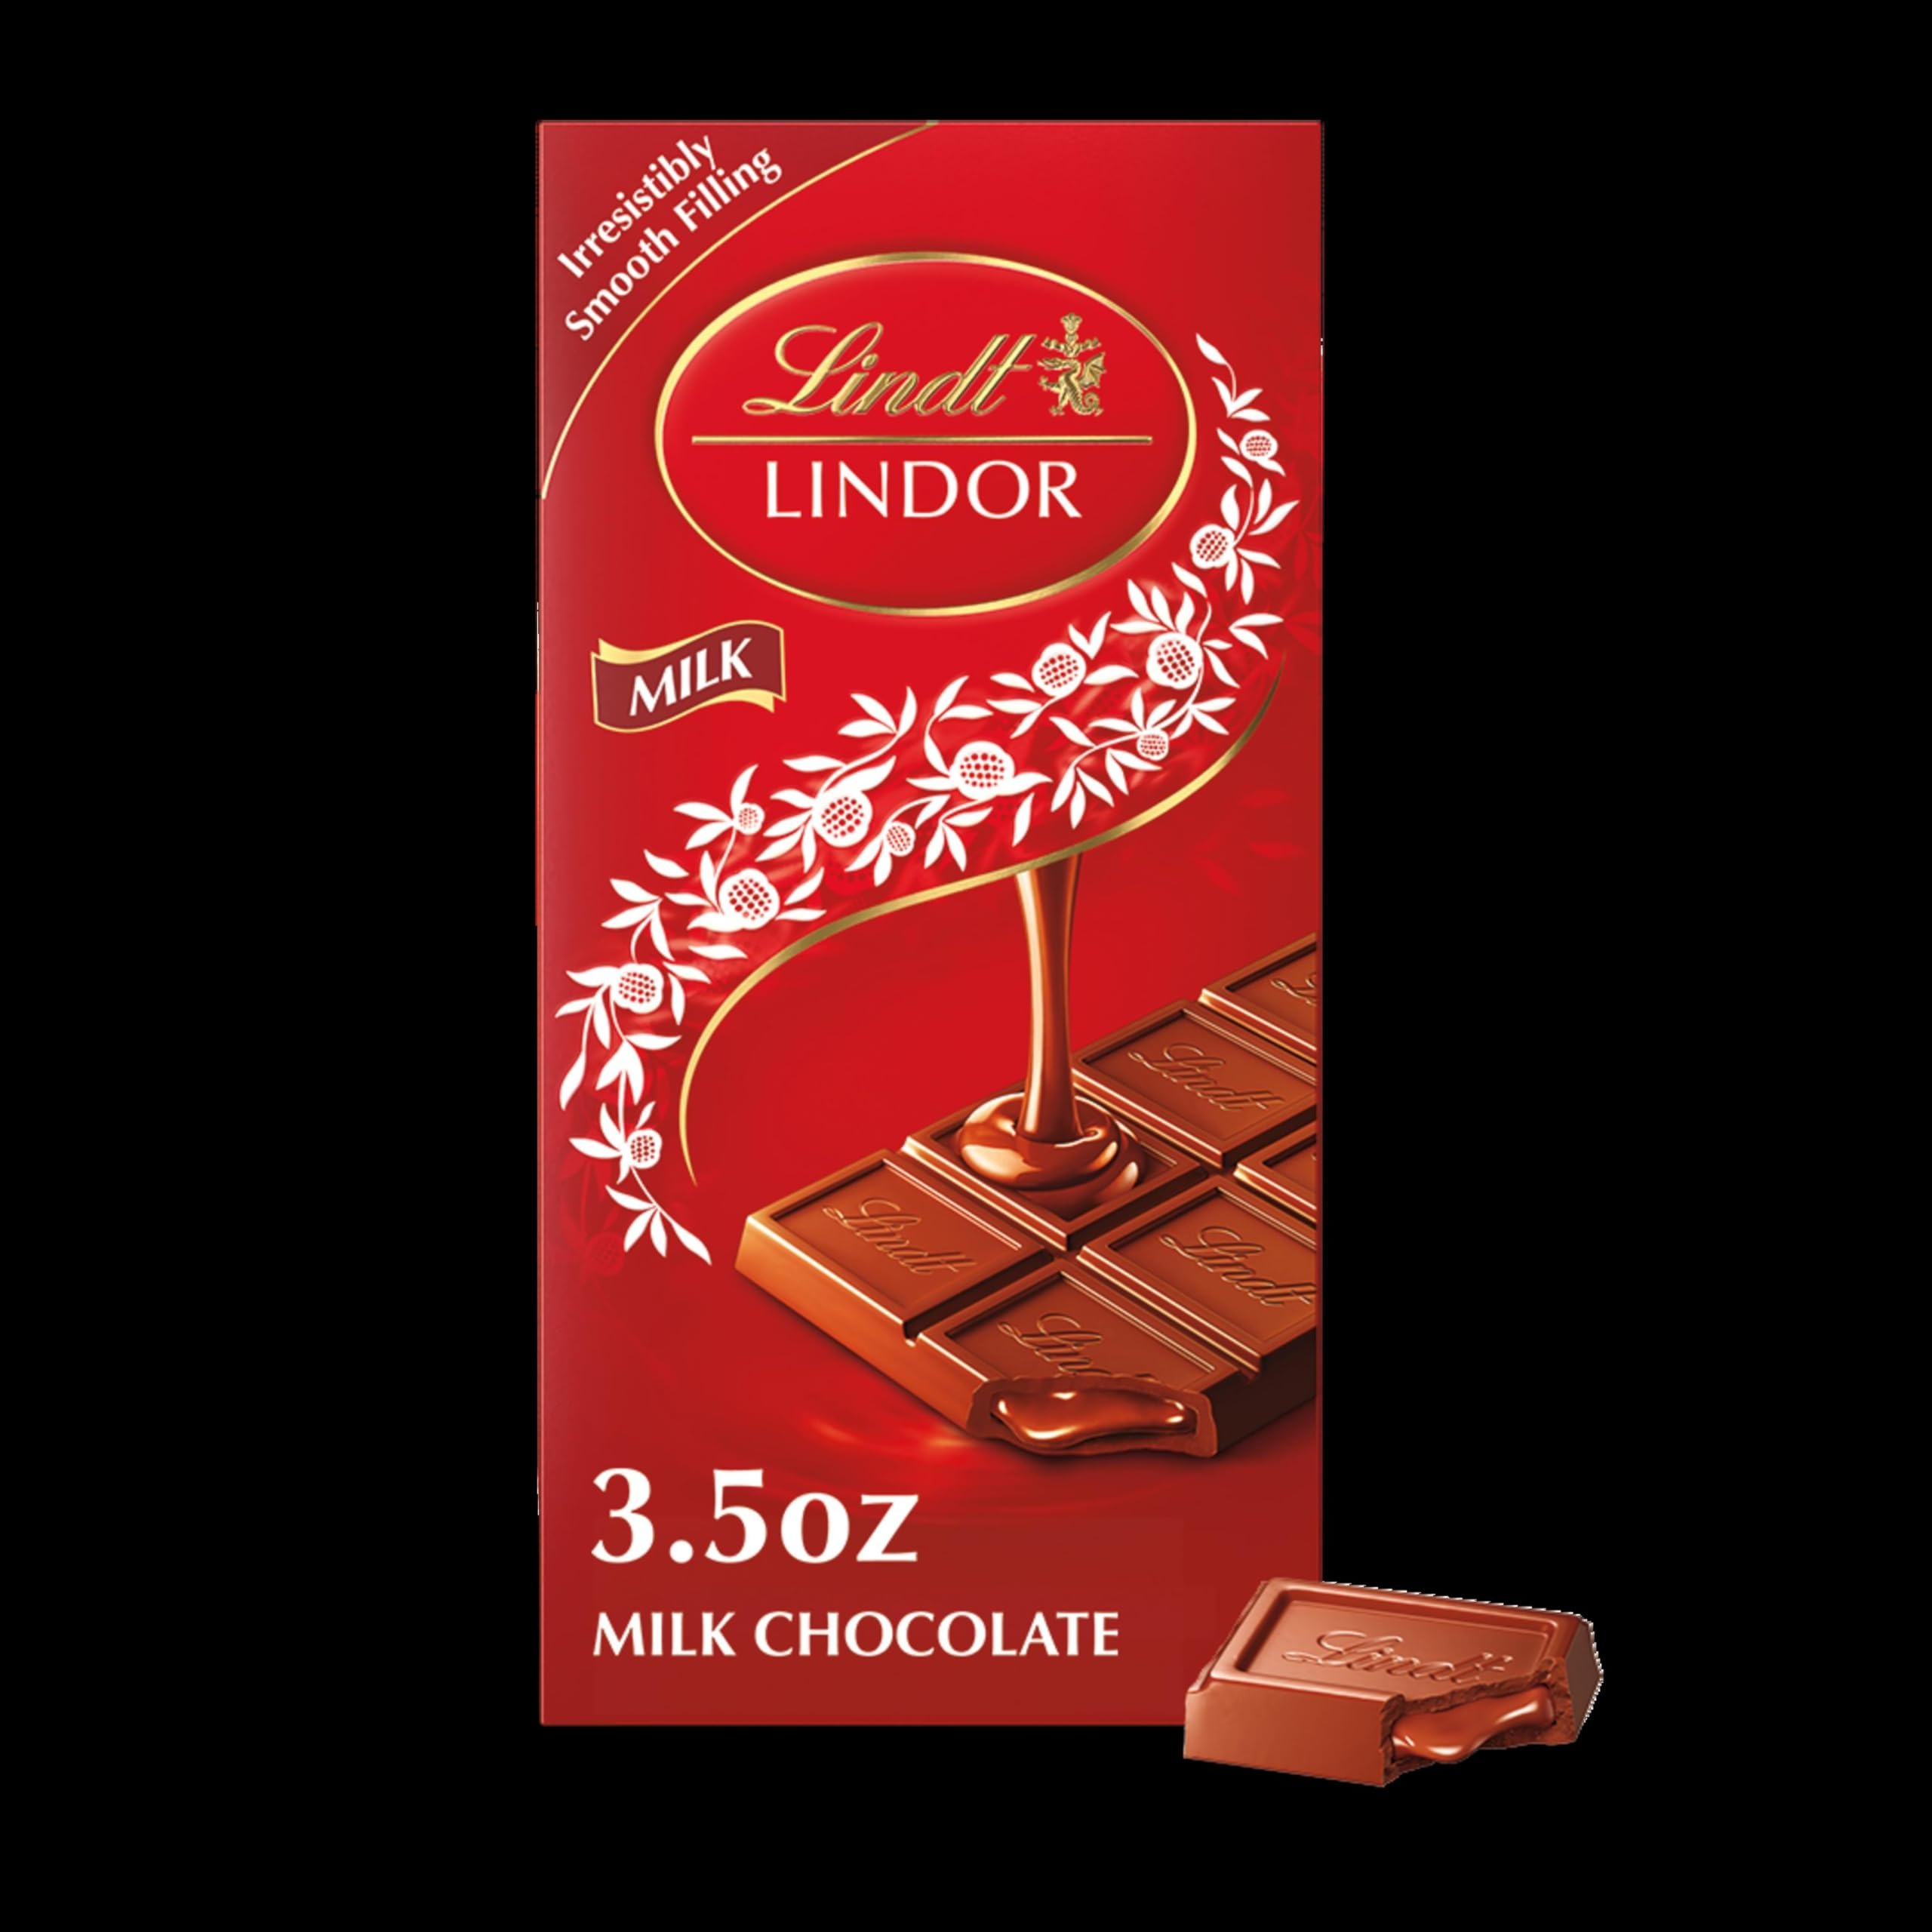
Item Name: Lindt LINDOR Milk Chocolate Truffle Bar, Chocolate Candy Bar with Smooth Center, 3.5 oz.
Bullet Point 1: 3.5 oz. Lindt LINDOR Milk Chocolate Truffle Bar with Smooth, Melting Center
Bullet Point 2: Irresistibly smooth center inside milk chocolate creates a delicious chocolate bar
Bullet Point 3: Gourmet candy bar is perfect for making any moment special
Bullet Point 4: Individually wrapped milk chocolate candy bar is easy to enjoy yourself or share with others
Bullet Point 5: Chocolate made with premium ingredients from world-renowned regions
Bullet Point 6: Experience the expert craftsmanship of Lindt Master Chocolatiers with this premium chocolate inspired by chocolate truffles
Value: 3.5
Unit: Ounce

Price: 4.99